Tess Henley

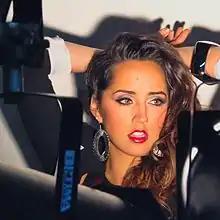
Henley posing

Tess Henley is an American singer-songwriter and pianist from Kent, Washington, United States. Born into a musical family, Henley studied and performed since childhood before launching a career performing soul music. Since 2008, she has released several full-length albums, EPs, and singles and made her television debut on "Jimmy Kimmel Live!" in 2015.